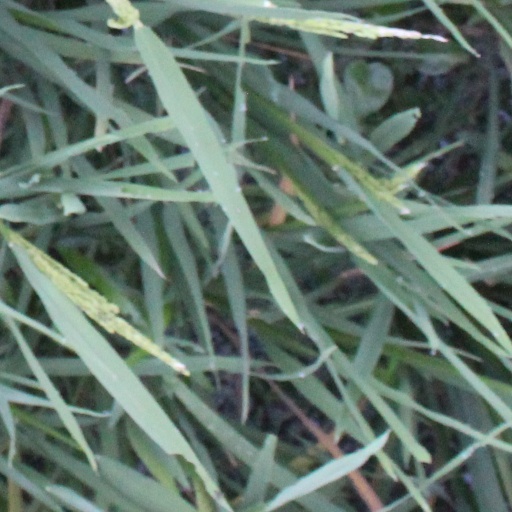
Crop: rice